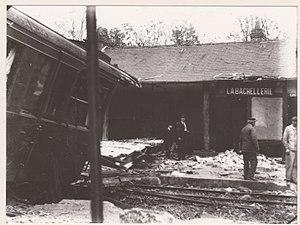
Déraillement à la gare de LA BACHELLERIE en mai 1921
La Bachellerie est une commune française située dans le département de la Dordogne, en région Nouvelle-Aquitaine.